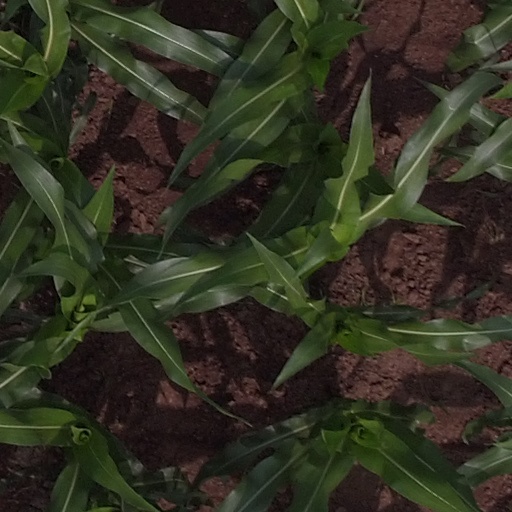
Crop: maize; corn